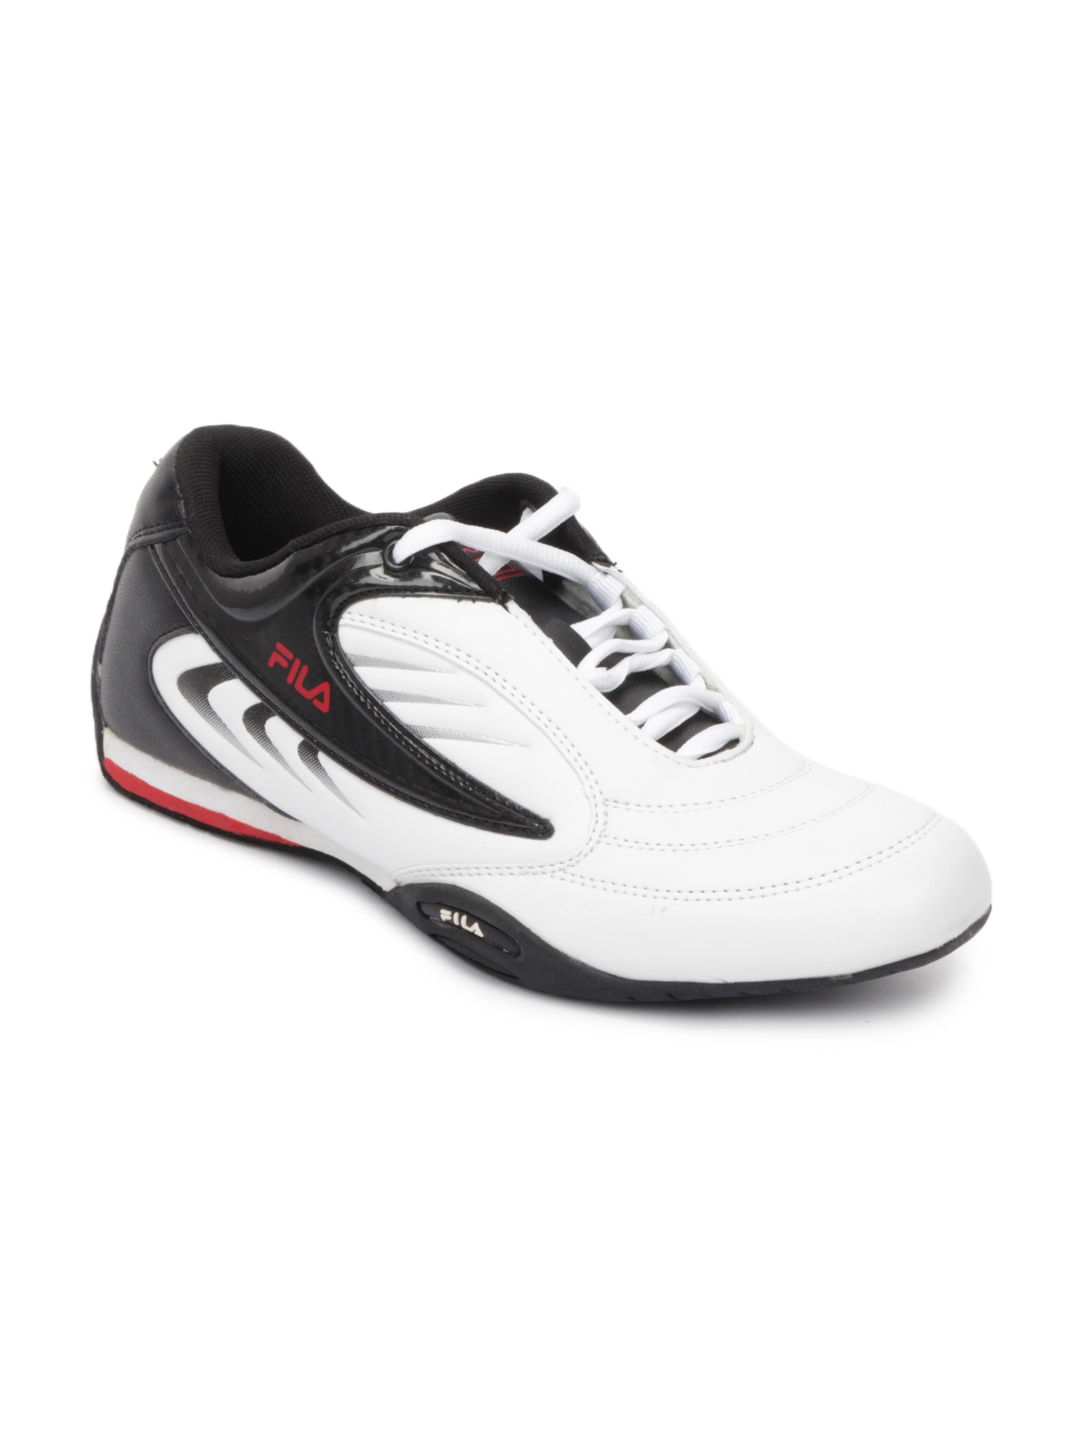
Fila Men Rockford White Shoes
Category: Footwear / Shoes / Casual Shoes
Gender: Men
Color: White
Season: Summer 2012
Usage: Casual